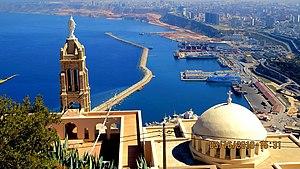
Oran et « la Joyeuse », est la deuxième plus grande ville d’Algérie et une des plus importantes villes du Maghreb. C'est une ville portuaire de la mer Méditerranée, située dans le nord-ouest de l'Algérie, à 432 km de la capitale Alger, et le chef-lieu de la wilaya du même nom, en bordure du golfe d'Oran.